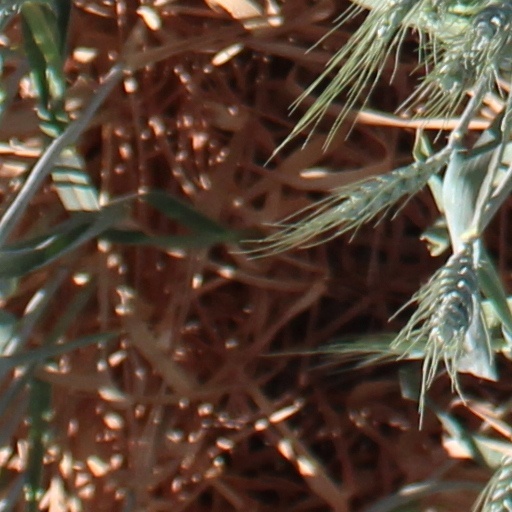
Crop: wheat